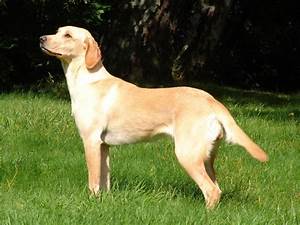
Label: cane